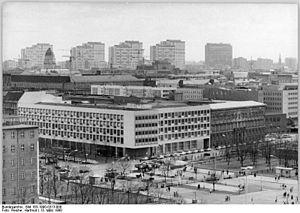
Le ministère de l'Éducation de la République démocratique allemande était le ministère chargé de l'Éducation et de la Jeunesse, au sein du gouvernement de la RDA. Il est créé en 1949 et dissous à la réunification de cette dernière avec la République fédérale d'Allemagne, en 1990. Ses fonctions ont alors été reprises par le ministère fédéral de l'Éducation.